Canaan (village), Connecticut

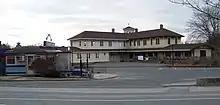
The Collin's diner, on the National Register of Historic Places, and Canaan Depot building (since refurbished and used as a brewery).

Canaan village is in the northwestern corner of the town of North Canaan. The CDP is bordered to the west, across the Housatonic River, by the town of Sheffield, and to the north by the town of Sheffield in Berkshire County, Massachusetts. The Blackberry River, a tributary of the Housatonic, forms the southern edge of the CDP. The eastern border of the CDP follows (from north to south) U.S. Route 7 (Ashley Falls Road), North Elm Street, Granger Lane, Daisy Hill Road, Lime Kiln Road, East Main Street (U.S. Route 44), and Elm Street (US 7 south) to the Blackberry River.